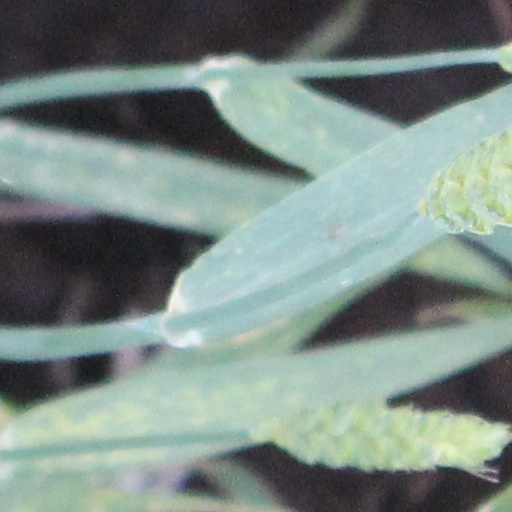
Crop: wheat